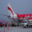
Label: airplane